Rosh Pinna

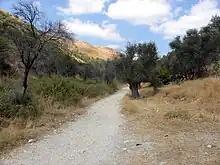
Old road from Rosh Pina to Safed, Upper Galilee, Israel.

Rosh Pinna or Rosh Pina, is a town in the Korazim Plateau in the Upper Galilee on the eastern slopes of Mount Kna'an in the Northern District of Israel. It was established as Gei Oni in 1878 by local Jews from Tzfat but was nearly abandoned, except for the families of Yosef Friedman, Aharon Keller, and possibly a few others. In 1882, thirty Jewish families who had emigrated from Romania reestablished the settlement as a "moshava" called Rosh Pina. The town is one of the oldest Zionist settlements in Israel. In it had a population of .